Francesco Bidognetti

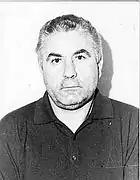
Mugshot of Francesco Bidognetti, taken after his arrest in 1993.

Francesco Bidognetti (born January 21, 1951, in Casal di Principe) is a powerful Italian Camorrista. He is the chief lieutenant of Francesco Schiavone, boss of the Casalesi clan from Casal di Principe in the province of Caserta, and head of the Bidognetti clan, one of the five clans which make up the Casalesi. He is known as ""'Cicciott' 'e Mezzanotte'"" (Neapolitan for Midnight Frankie).